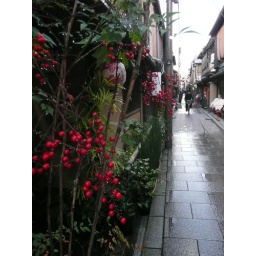
Colourful berries on some plant along a small side street in Gion, Kyoto.